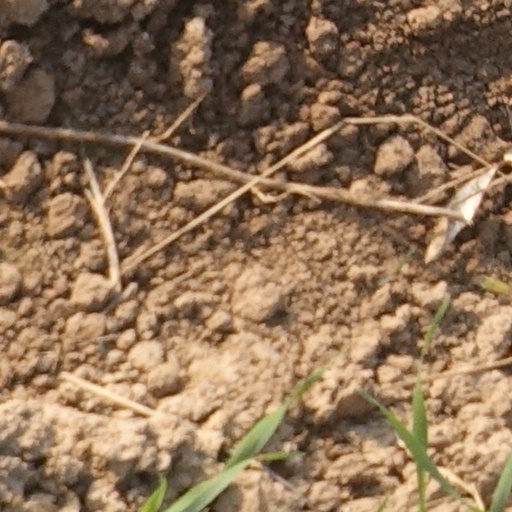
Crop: wheat